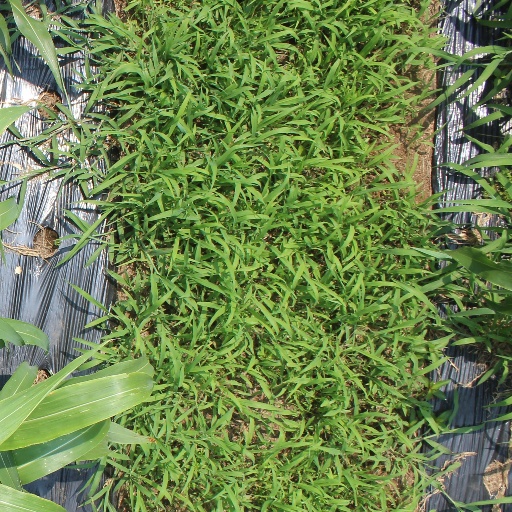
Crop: sorghum